Eucharistic miracle

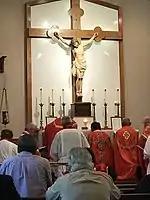
Corpus Christi Anglican Church

In 2016, in Aalst, a small town in Flanders (Belgium), a 200-year-old eucharistic host in a monstrance, suddenly showed blood red colour. On 7 July at 17:45 this Eucharistic host spontaneously started colouring, in the presence of several witnesses. The phenomenon occurred in the home of Father Eric Jacqmin, a sedevacantist, formerly member of SSPX. Professor Liesbeth Jacxsens has offered to scientifically investigate the host and thinks the colour could be caused by "Serratia marcescens", "Monilia sitophila" or "Oidium".